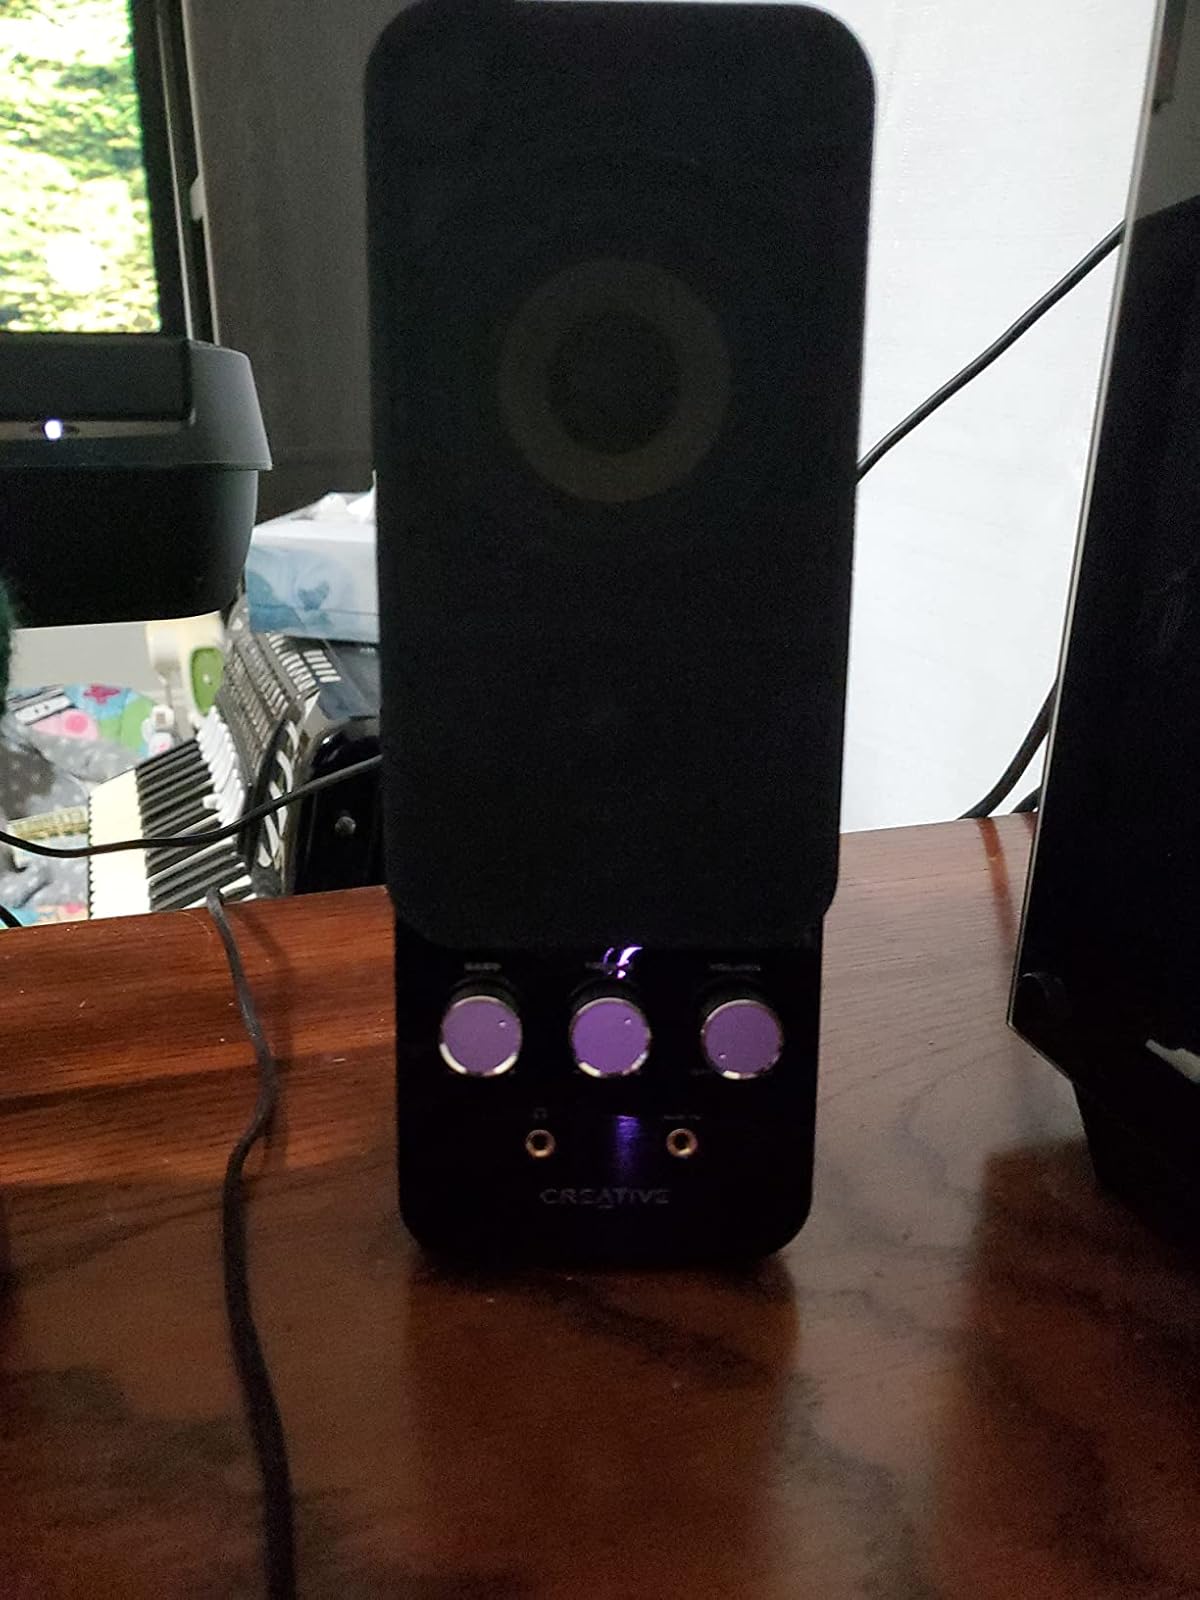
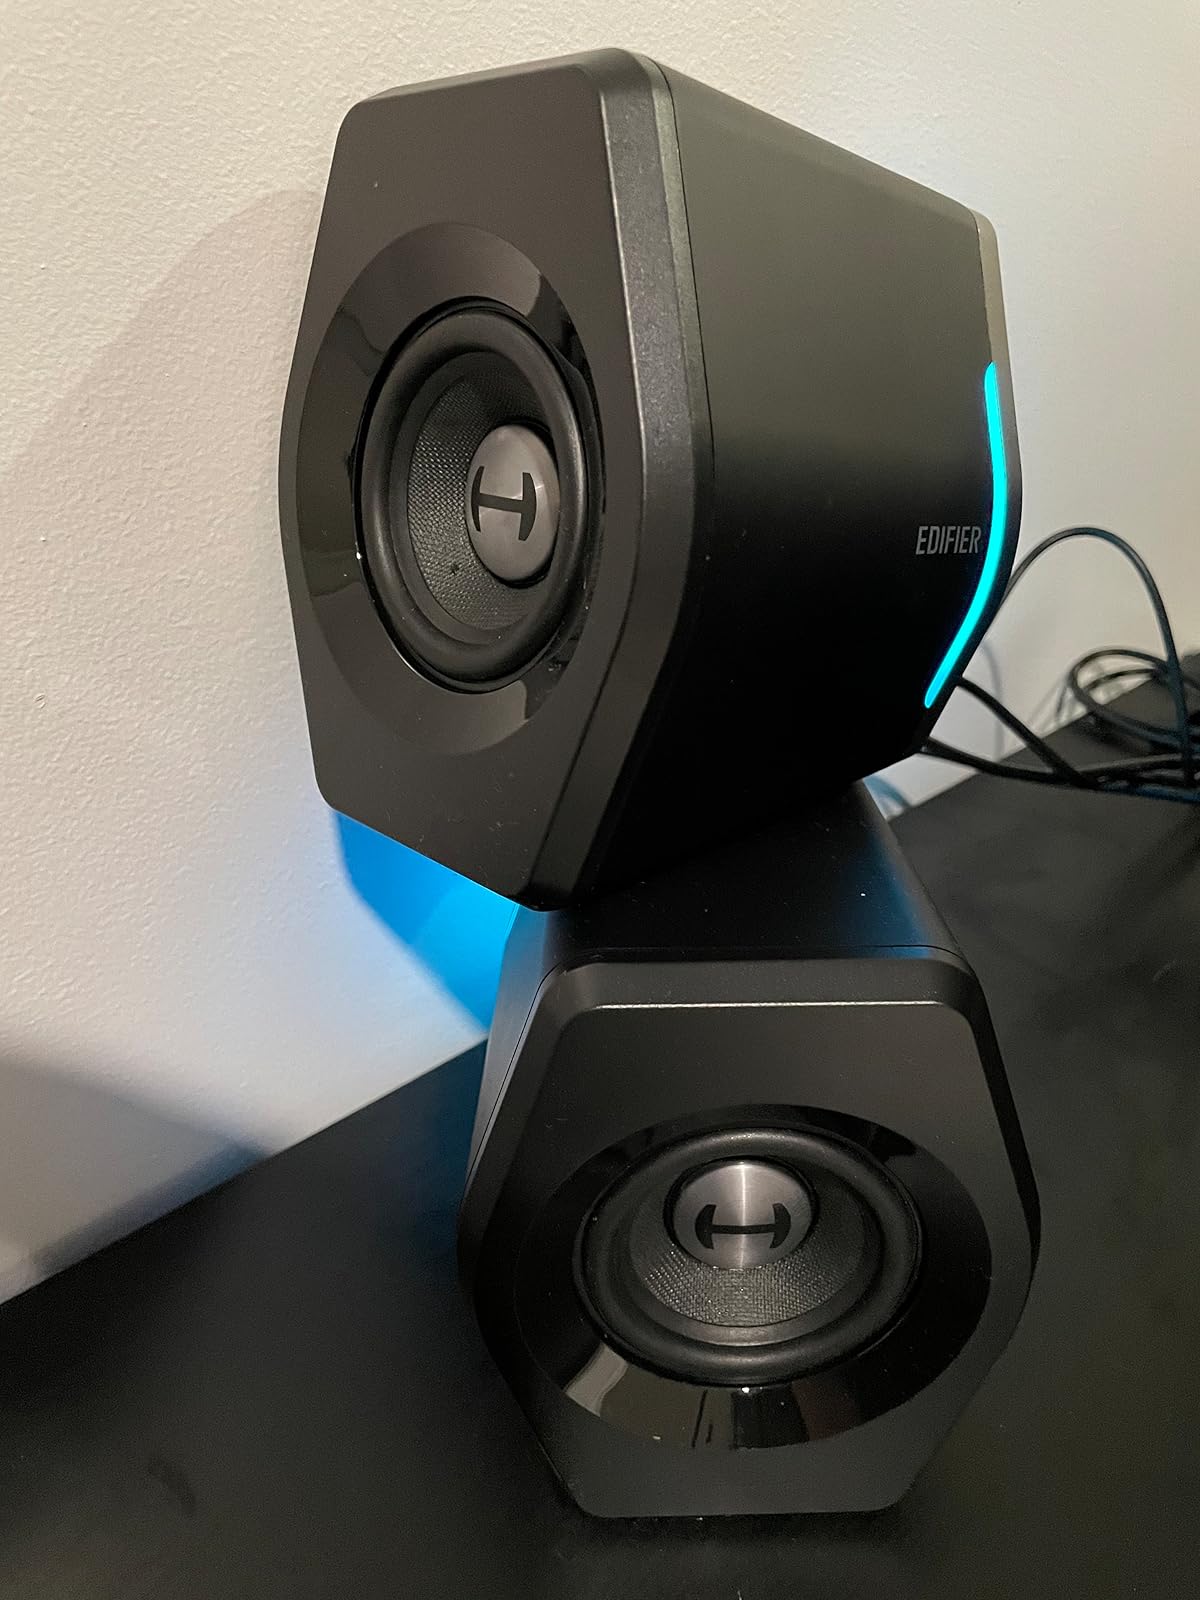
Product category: speaker
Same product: no